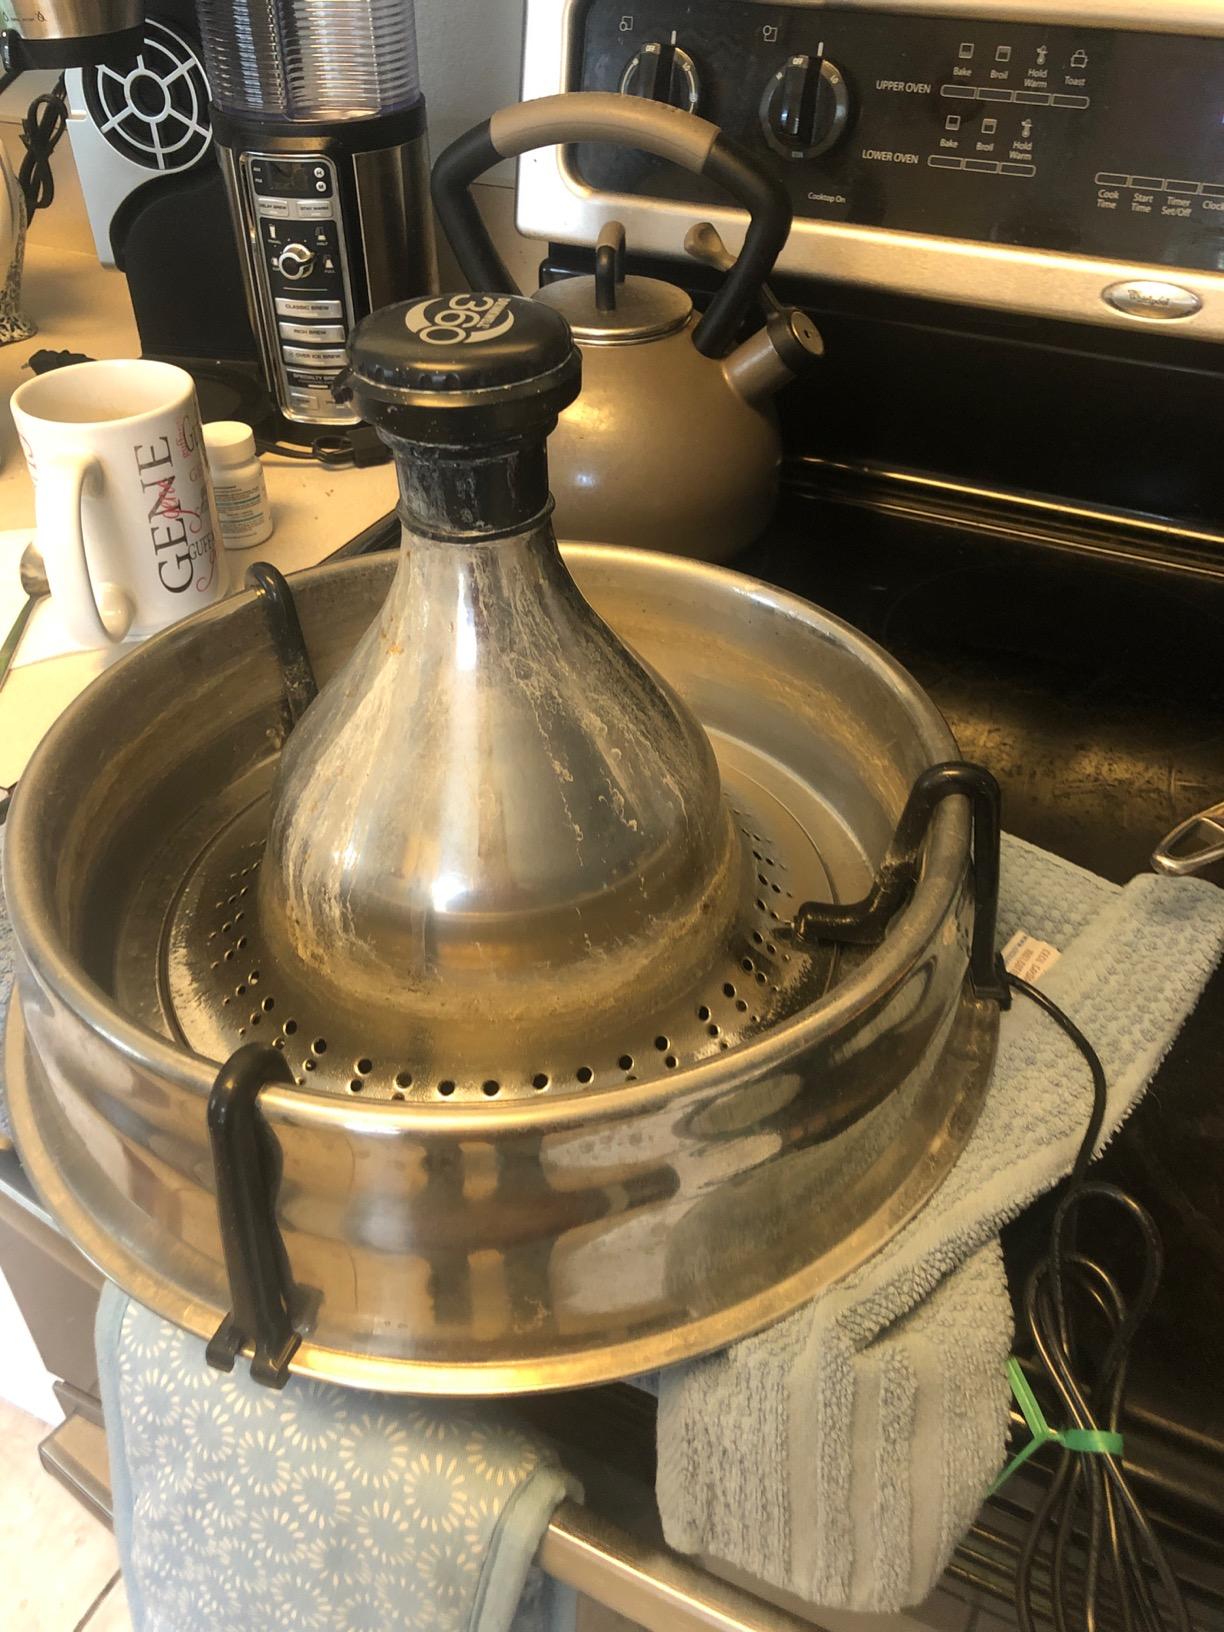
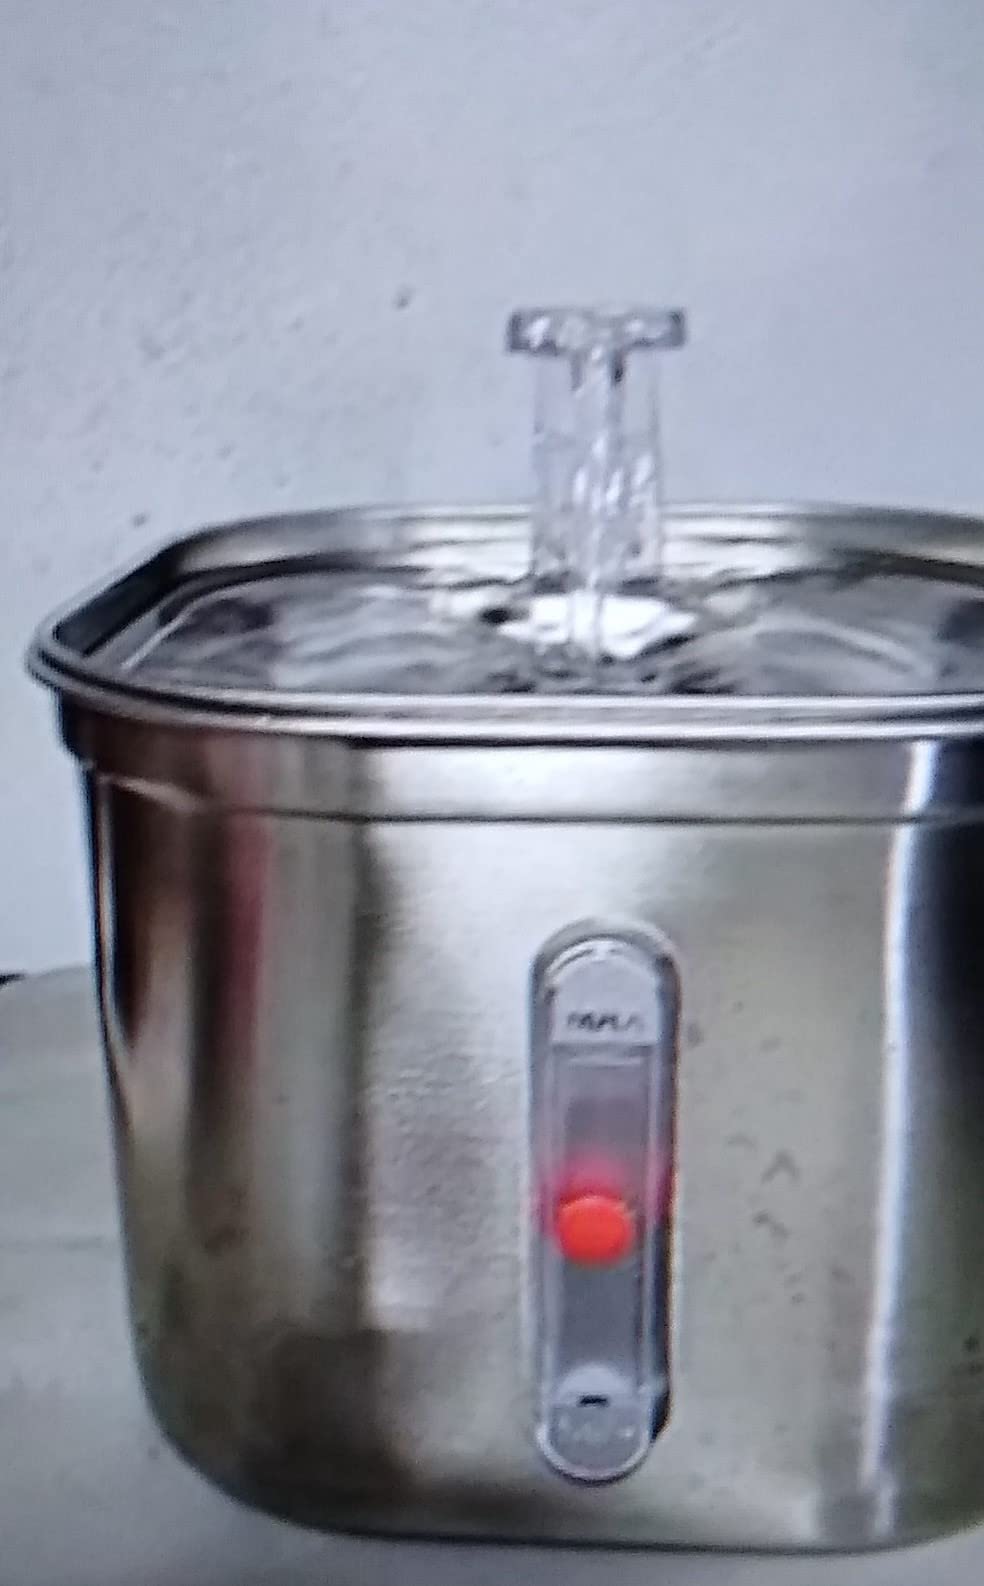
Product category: items_bowl
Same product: no